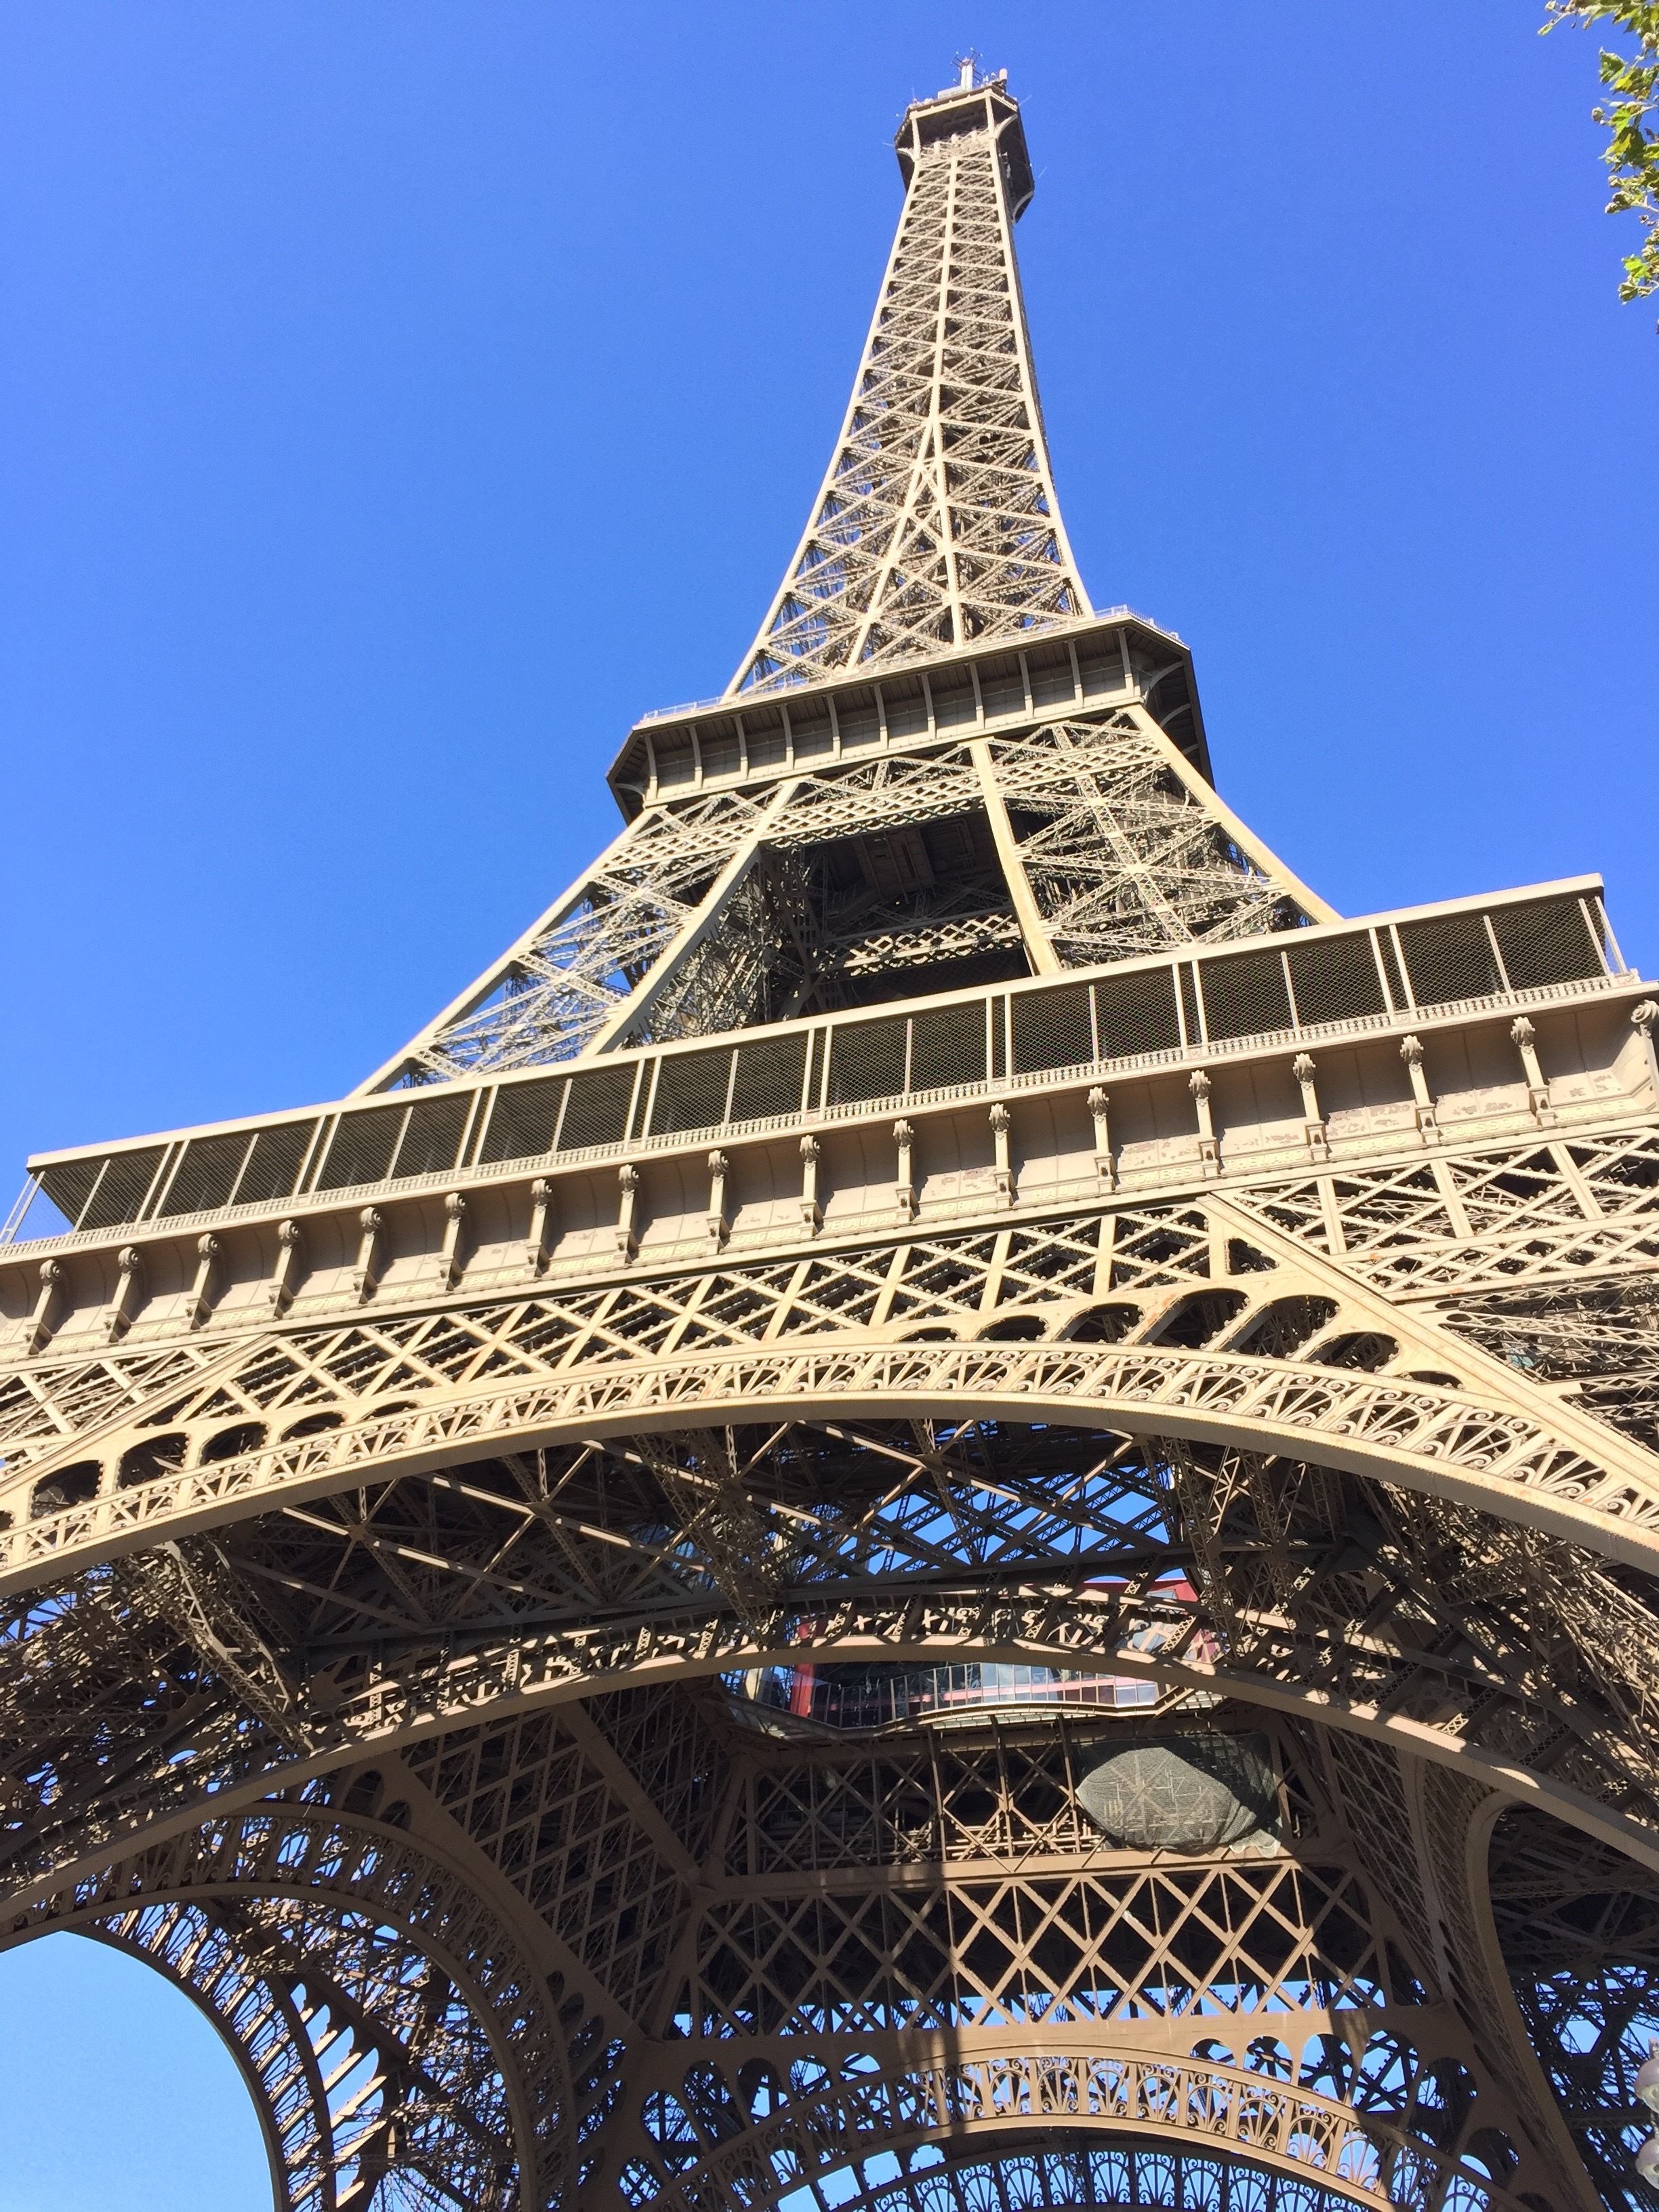
paris, tower, landmark, facade, eiffel, torre, dome